Valparaíso Metro

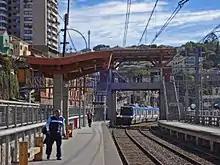
Train to Limache entering Recreo

The Limache-Puerto train service (Previously known as the Valparaíso Metro, and colloquially known as "Merval") is the commuter rail system serving the urban conglomeration of Gran Valparaíso, Chile. It consists of one line, long, serving 20 stations, connecting the cities of Valparaíso, Viña del Mar, Quilpué, Villa Alemana, and Limache (outside the Valparaíso conurbation).